Karori

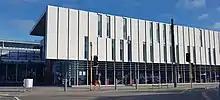
Karori Library (2020) from across the street

Karori Library opened in the 1840s, operating out of the community hall at the site of the present day library on Karori Road. In November 2005, the current two-level library and café were opened. The architects were Warren and Mahoney and the building received critical acclaim receiving this review in Architecture New Zealand: "The Karori library is a box of light that shines brightly in an overcast suburb. The relationship to the street is a model for all those who design for the outer city."